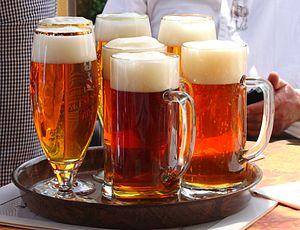
La journée internationale de la bière est une fête qui se déroule dans le monde entier tous les ans chaque premier vendredi d'août et qui a été créée en 2007 par un groupe d'amis de Santa Cruz en Californie, Evan Hamilton, Aaron Araki, Mathieu Fernandes Richard et à leur tête Jesse Avshalomov qui se décrit comme un stratège SEO et un entrepreneur.